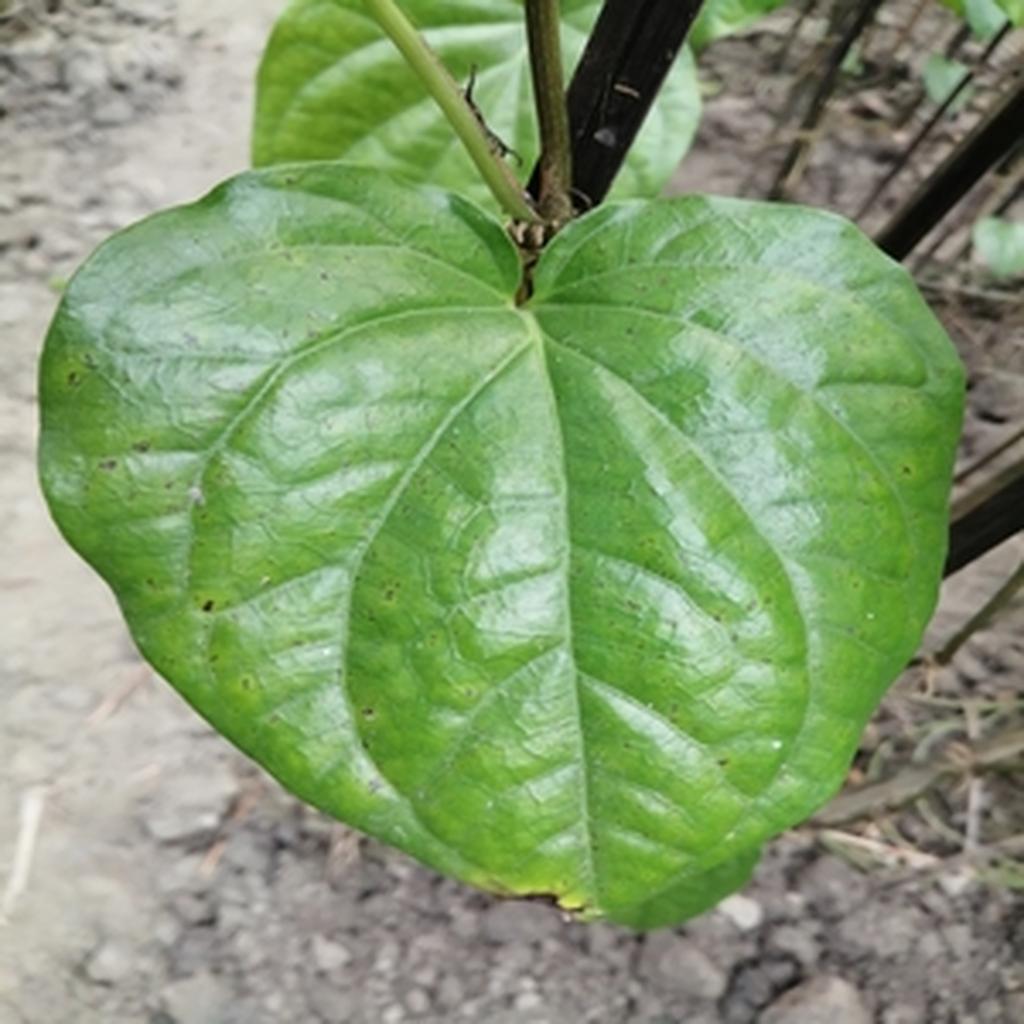
Label: Leaf_Rot